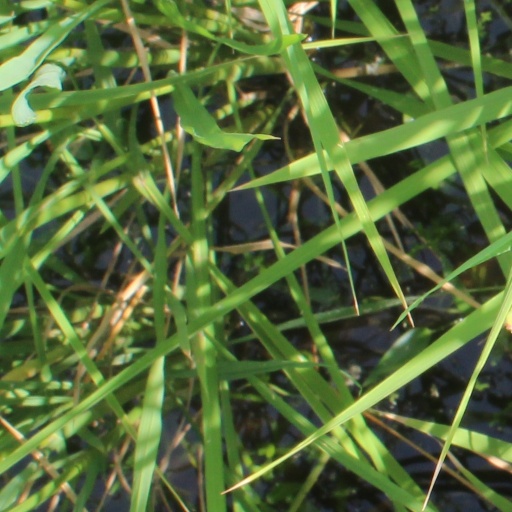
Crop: rice